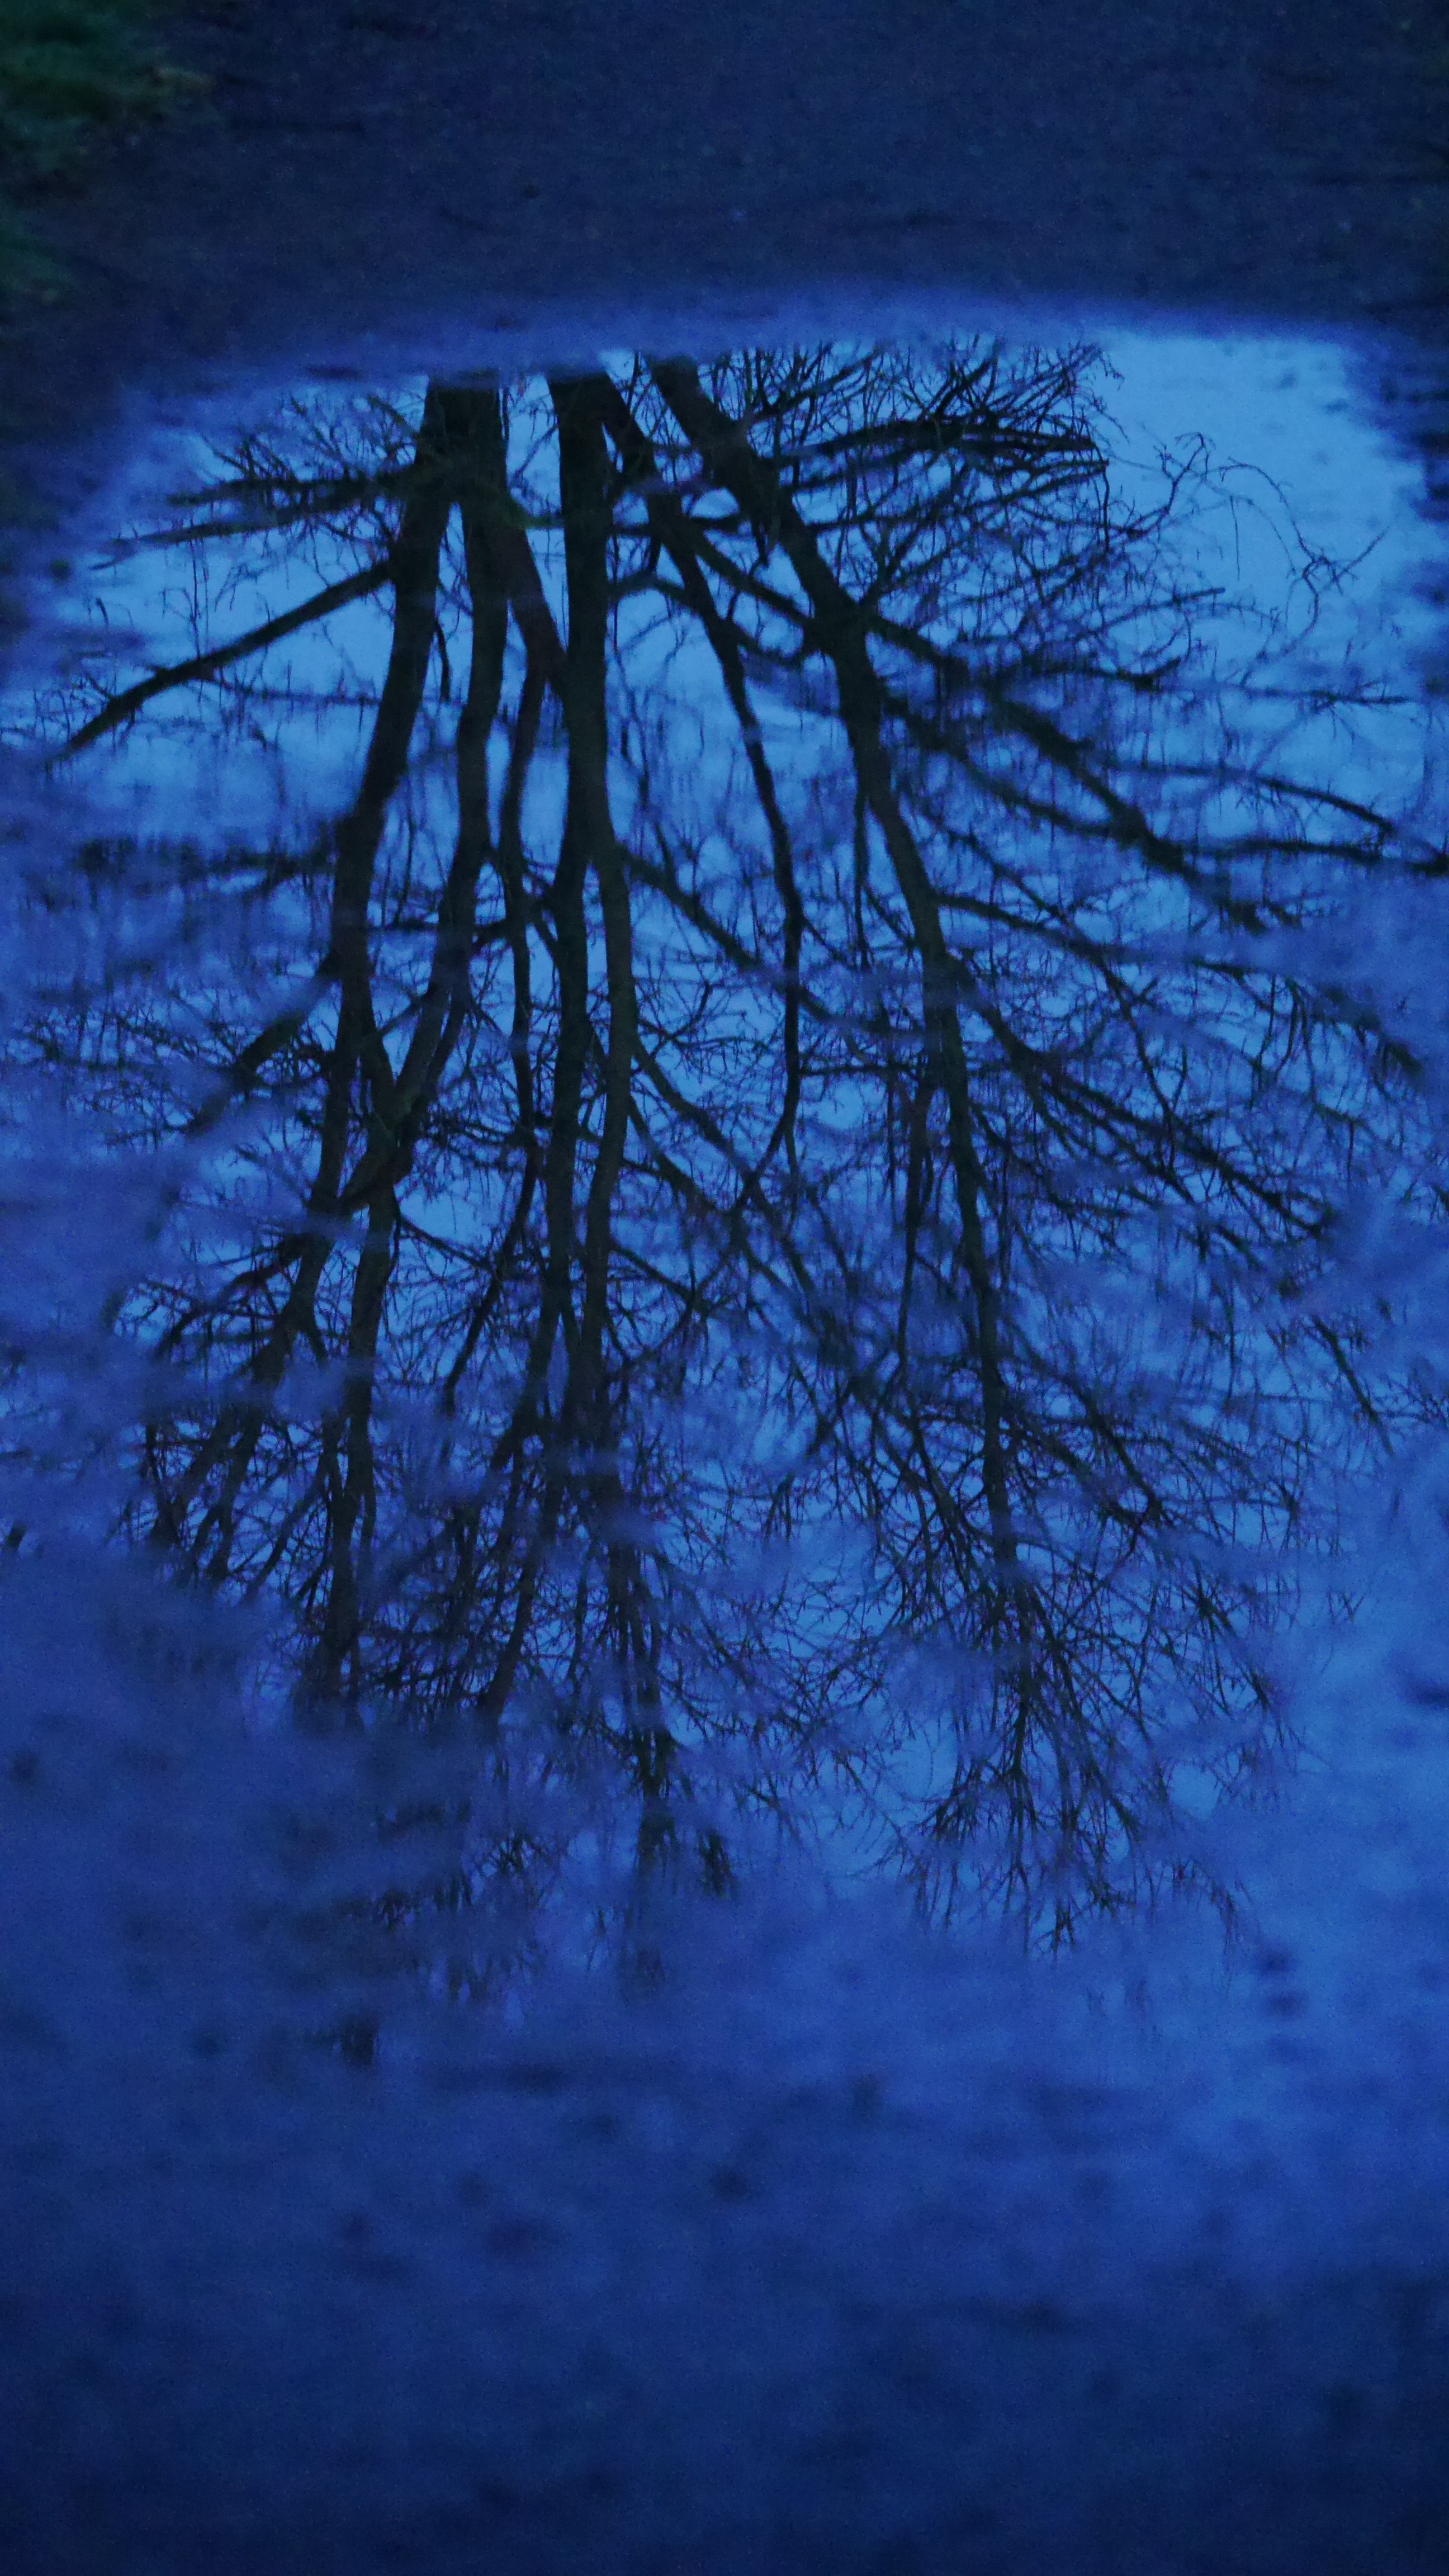
sea, tree, water, nature, ocean, branch, silhouette, winter, light, sky, sunset, night, sunlight, wave, atmosphere, ice, evening, reflection, darkness, blue, moonlight, mood, freezing, blue hour, mirror image, pfueze